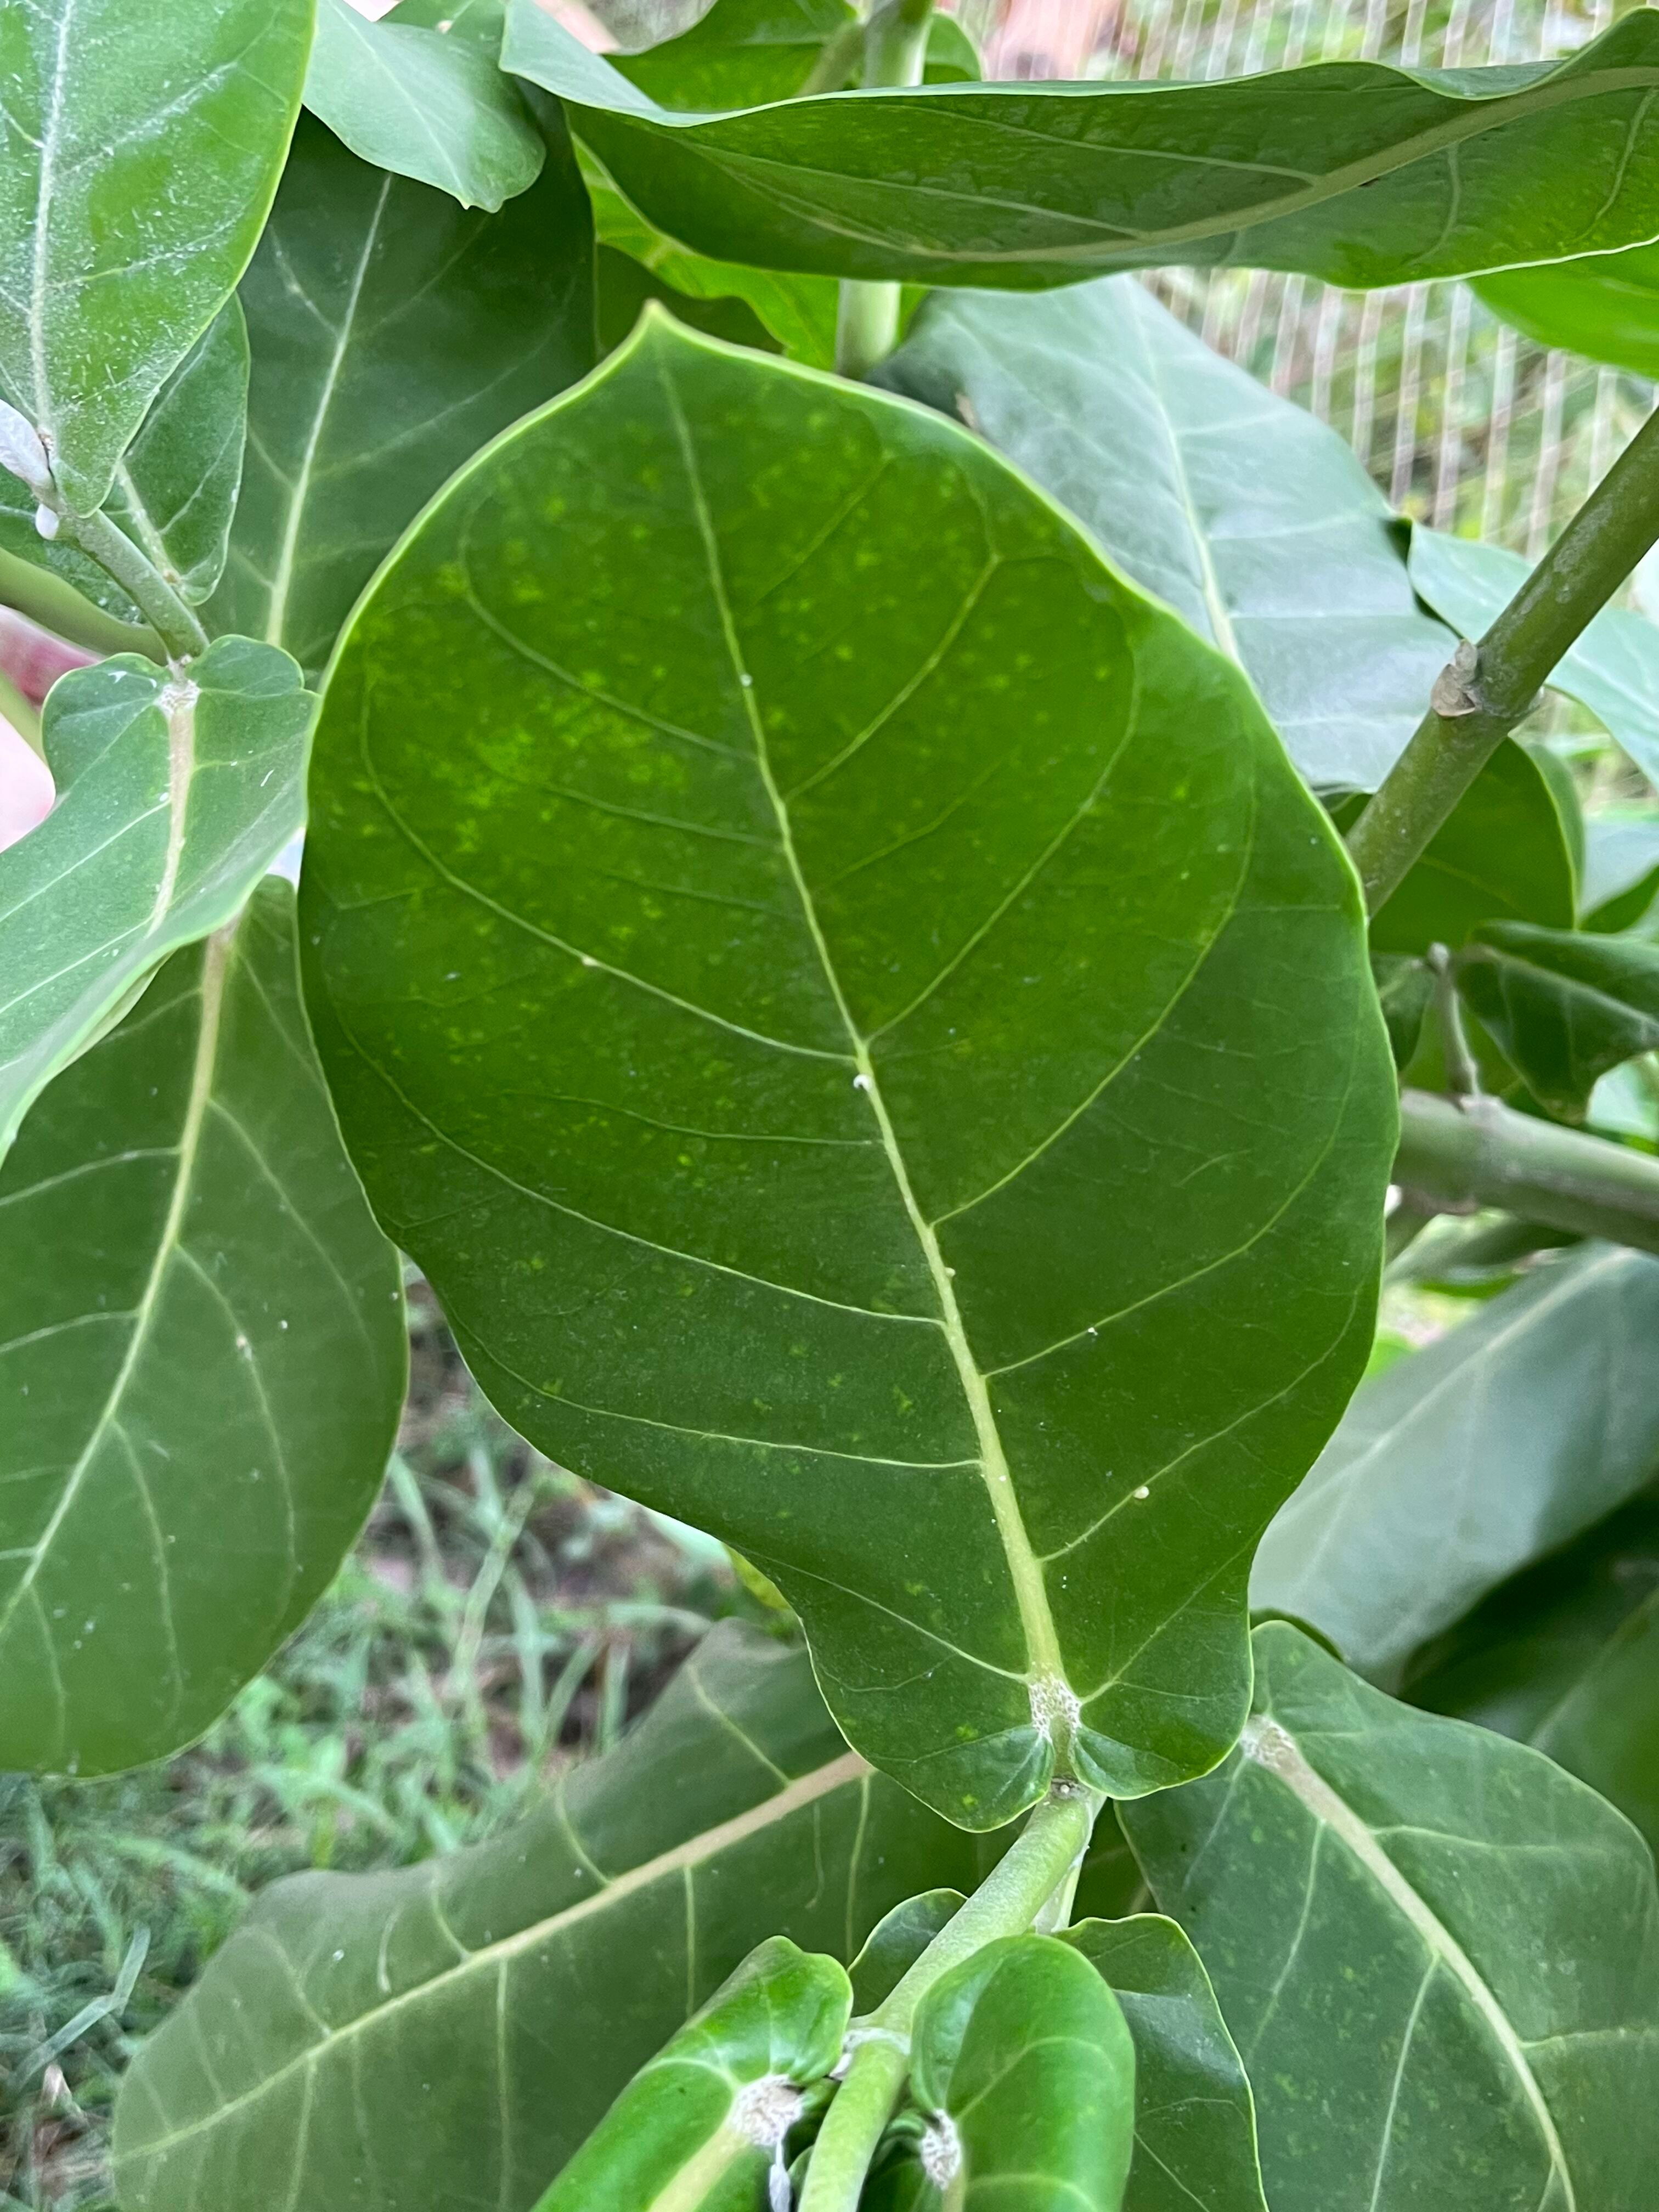
Plant species: calotropis-gigantea